Chongshan Temple (Shanxi)

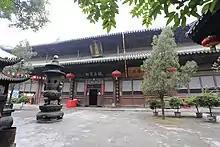
The Hall of Great Compassion at Chongshan Temple.

The original temple dates back to the Tang dynasty (618–907). It initially called "White Horse Temple" and later became "Yanshou Temple" and "Zongshan Temple". The current name dates to the Ming dynasty (1368–1644).